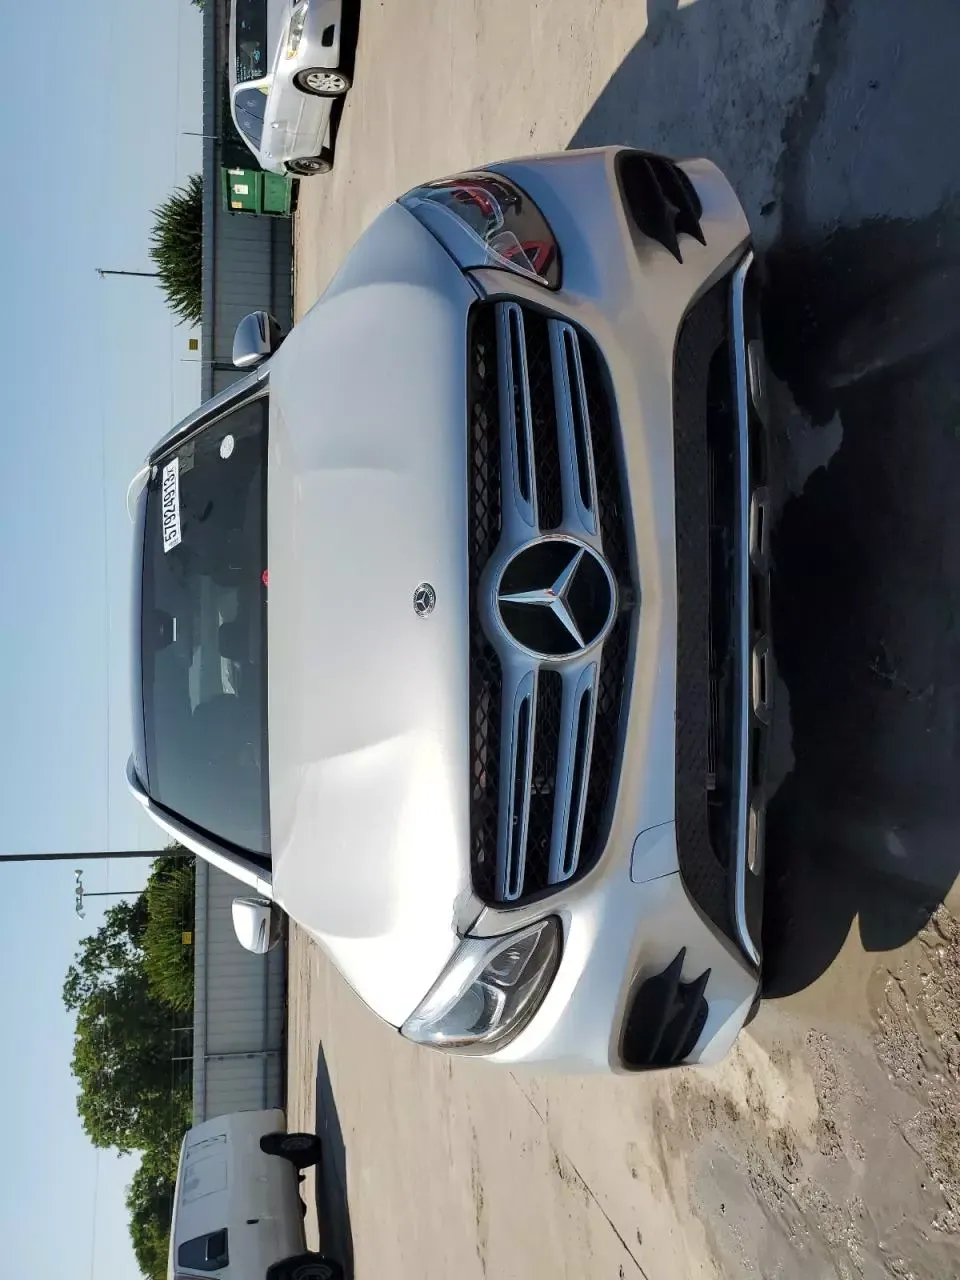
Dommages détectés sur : plaque d'immatriculation avant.
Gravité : mineur